Leontion

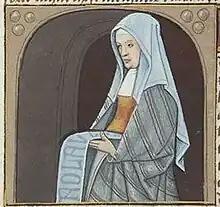
Ill. from De mulieribus claris

Leontion (fl. 300 BC) was a Greek Epicurean philosopher.